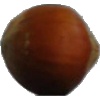
Label: Nut Forest 1